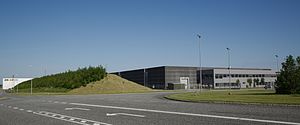
Logistikparken Aarhus
Logistikparken med indkørslen til transportcenteret, i baggrunden ses lager for Bilka, Netto og Føtex
Transportcenteret ved Logistikparken
Logistikparken Aarhus er et transportcenter beliggende i Årslev ved Aarhus. Centret ligger lige ved Motorvejskryds Århus Vest. Transportcenteret blev indviet den 4. juni 2009 af Kronprins Frederik og er det største af sin slags i Nordeuropa.